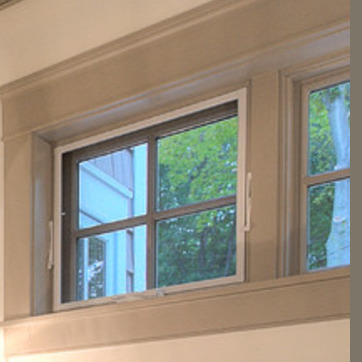
Material: glass